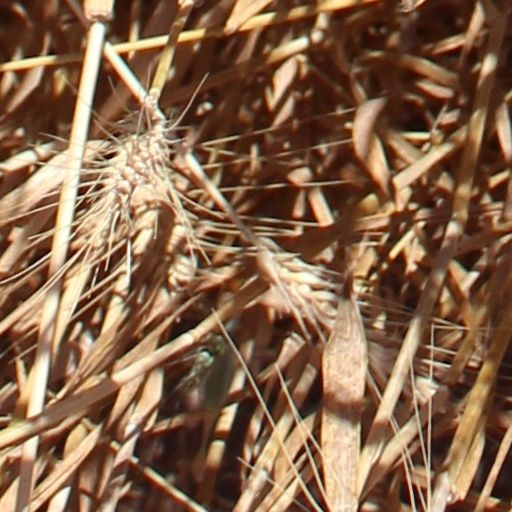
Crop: wheat